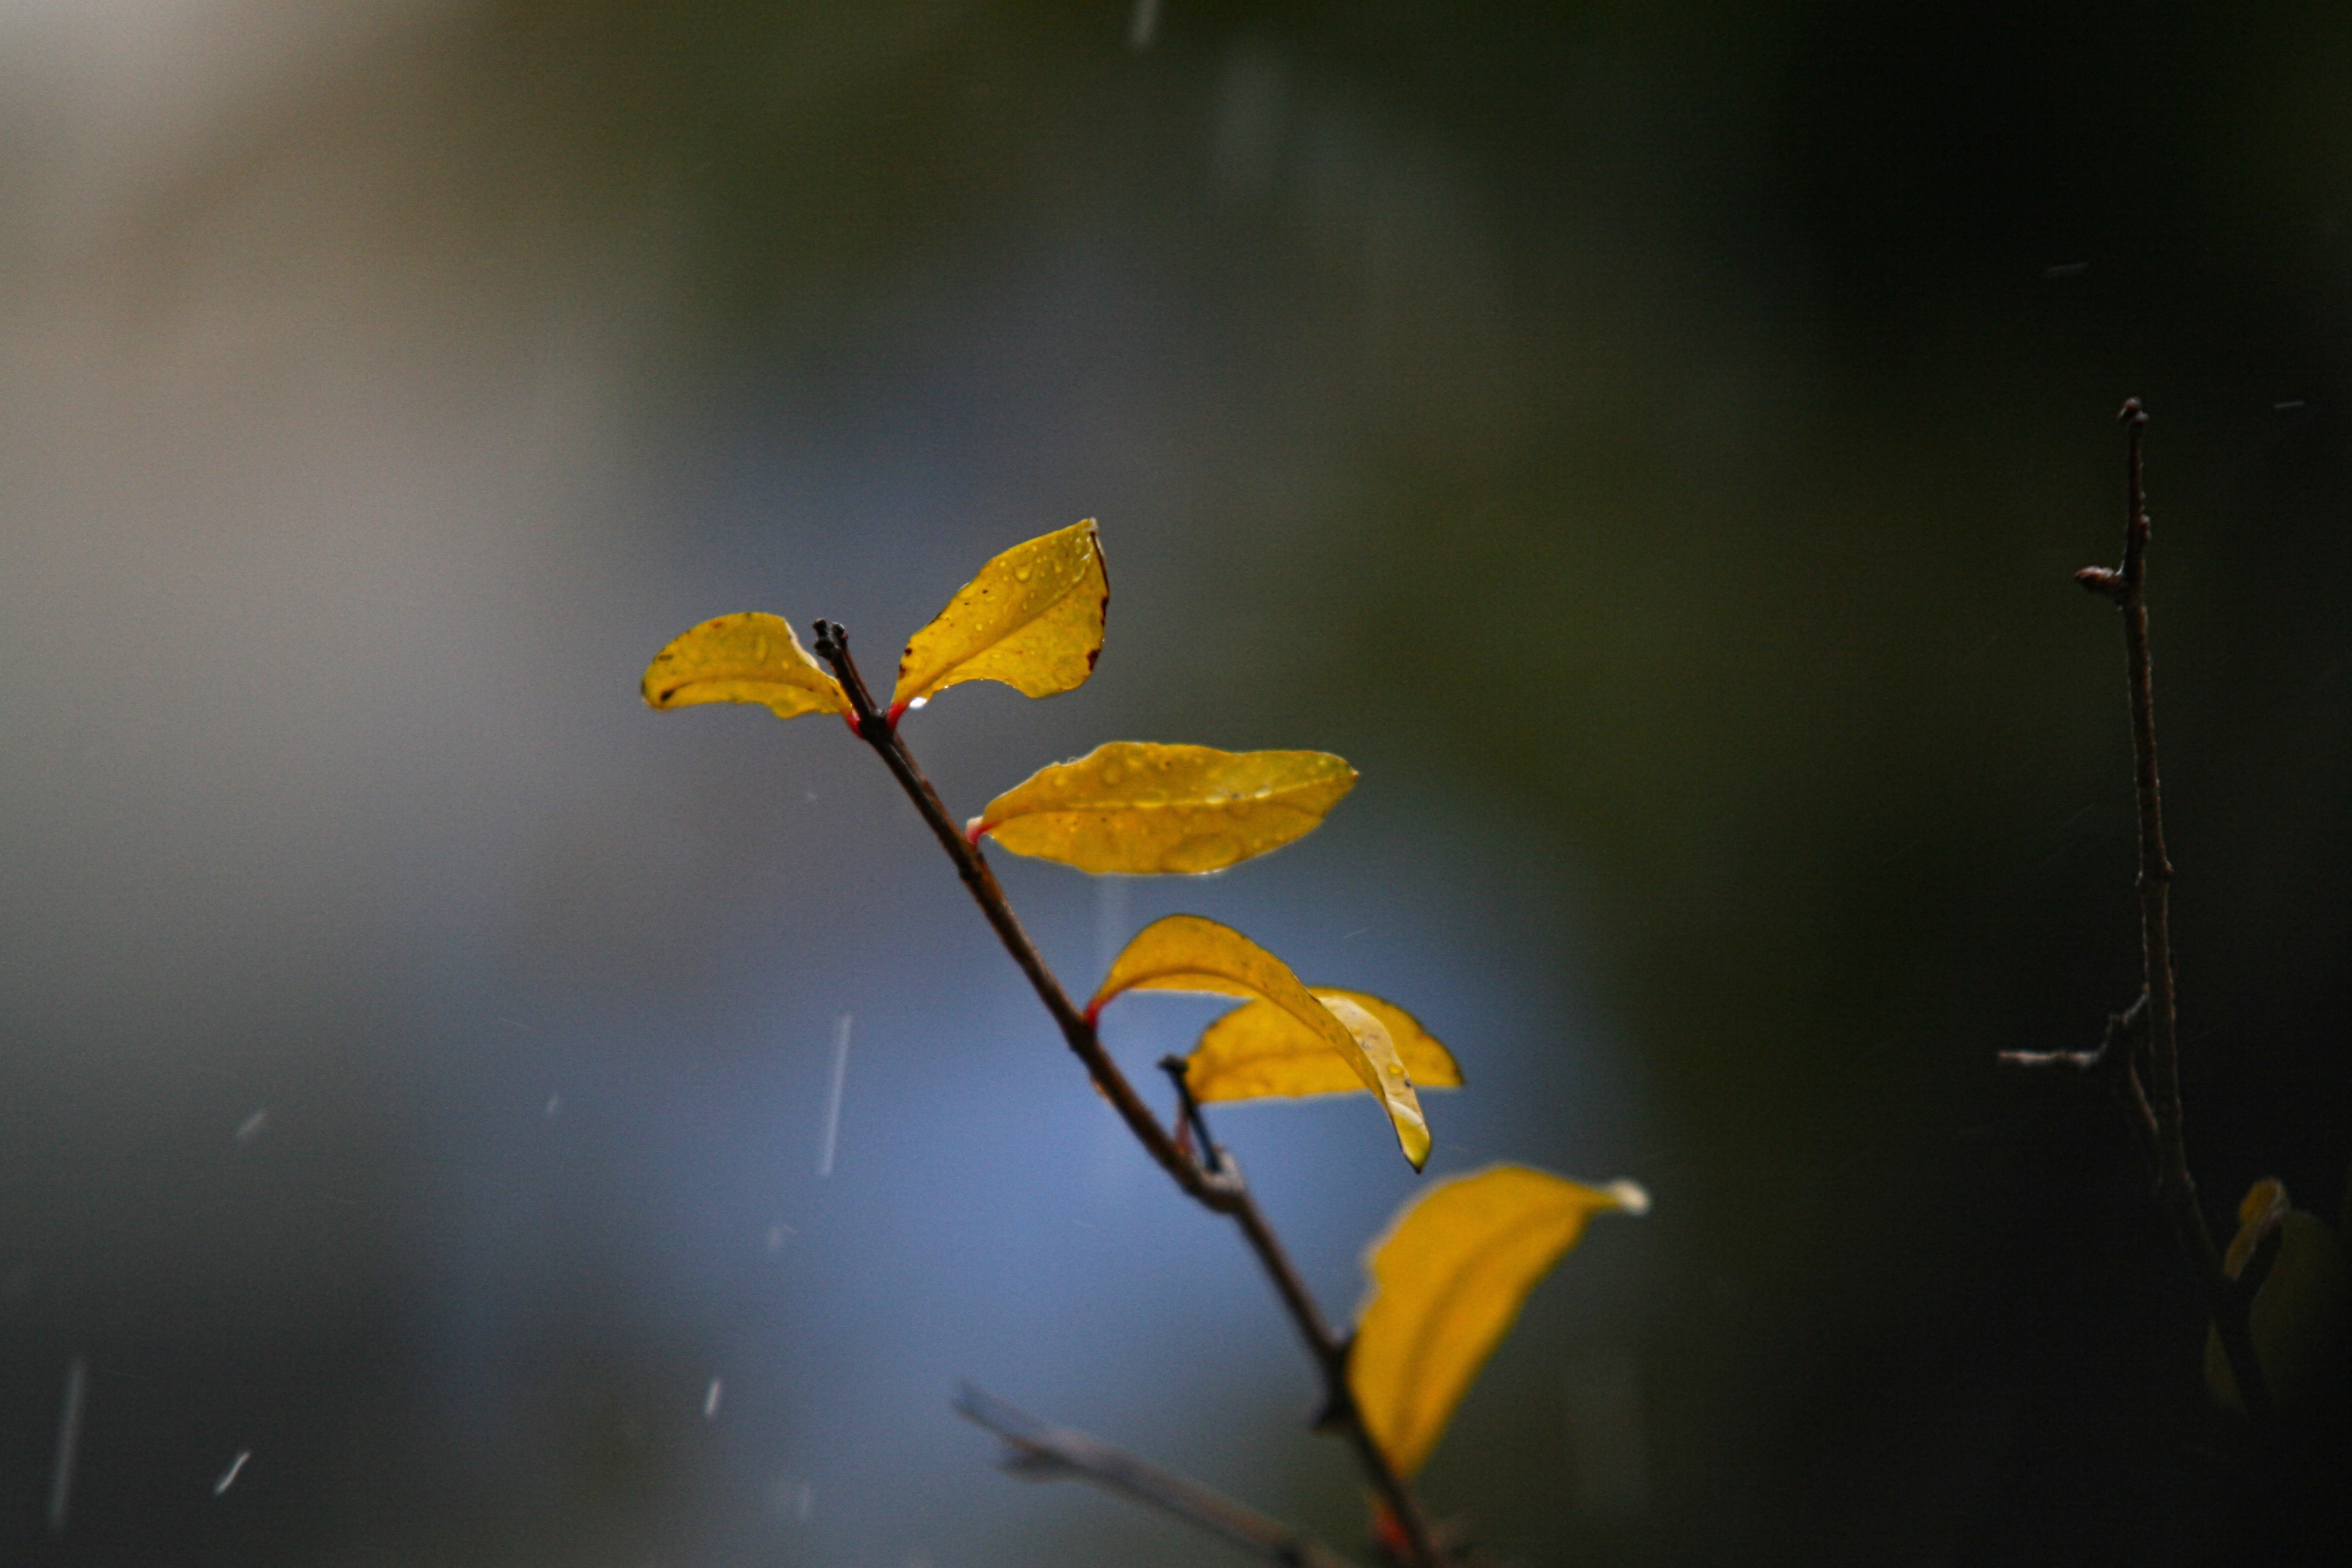
nature, branch, plant, sunlight, leaf, flower, petal, green, reflection, autumn, yellow, flora, season, macro photography, plant stem